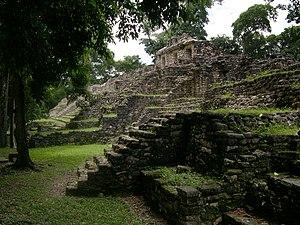
Yaxchilan est une ancienne cité maya située à l'est de l'État du Chiapas, au Mexique. Le site archéologique se trouve dans une boucle en fer à cheval du fleuve Usumacinta, qui fait office de frontière naturelle entre le Mexique et le Guatemala.
L'expression civilisation précolombienne s'applique aux peuples autochtones de l'Amérique dont l'unité culturelle s'est déterminée avant la découverte européenne de ce continent par Christophe Colomb. L'histoire de ces civilisations couvre les millénaires écoulés depuis les premières traces de peuplement au Paléolithique supérieur jusqu’à la colonisation européenne des Amériques à l’époque moderne